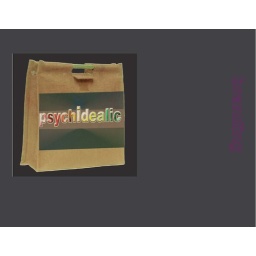
Jute bag, no paper and no plastic used in this retail space!